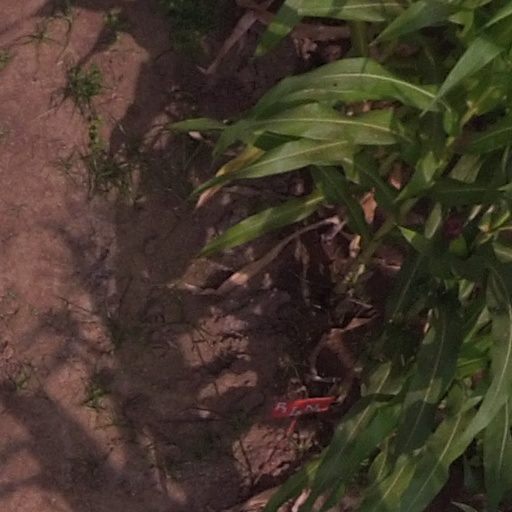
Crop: maize; corn